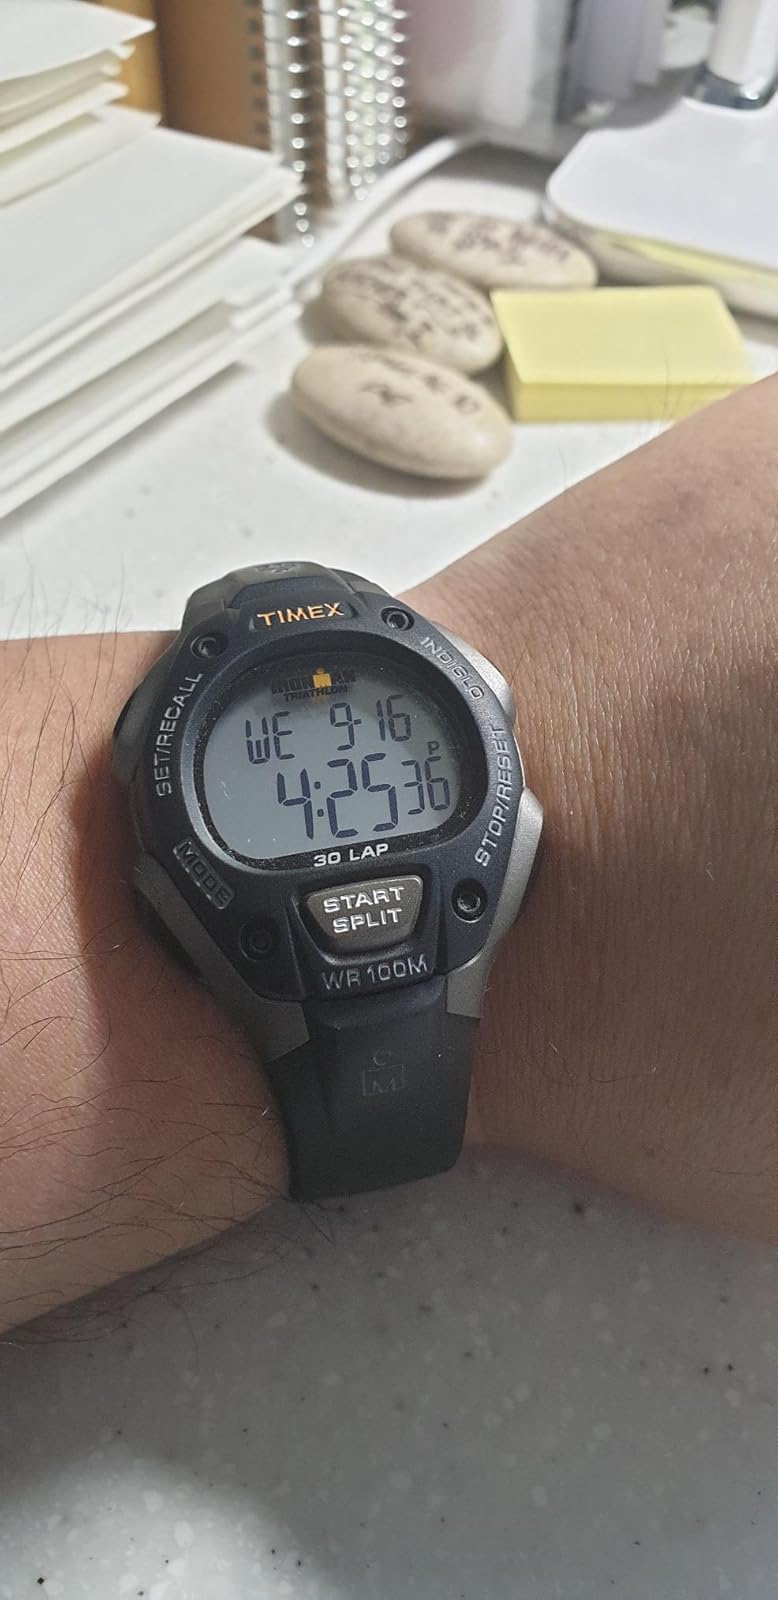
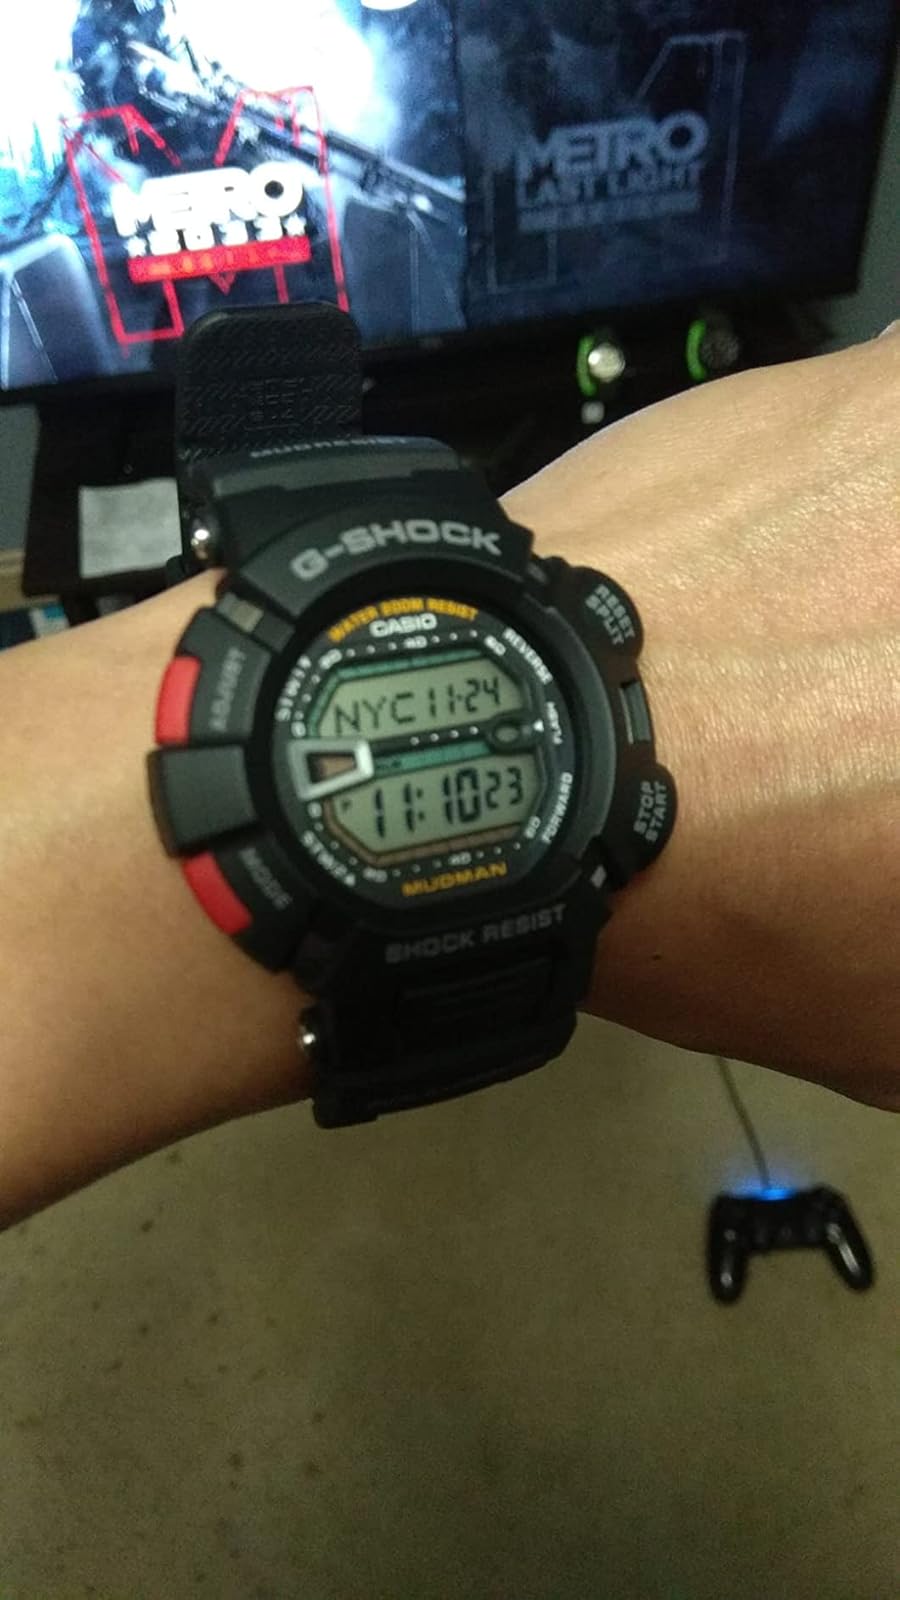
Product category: accessories_watch
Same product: no